Ali Srour

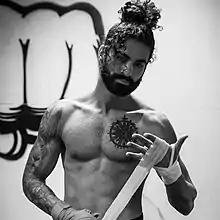
Ali Srour in 2018

Ali Srour (born 11 June 1994) is a Norwegian professional boxer of Lebanese descent. As an amateur, he has been Norwegian champion and Nordic champion several times.